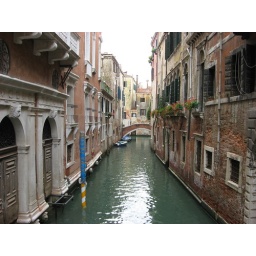
streets in venice!! boats are the means of transport. there are water bus water taxies....